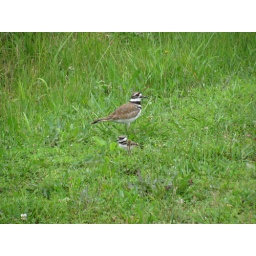
Mommy and baby out standing in their field.Photo by Dave taken near home